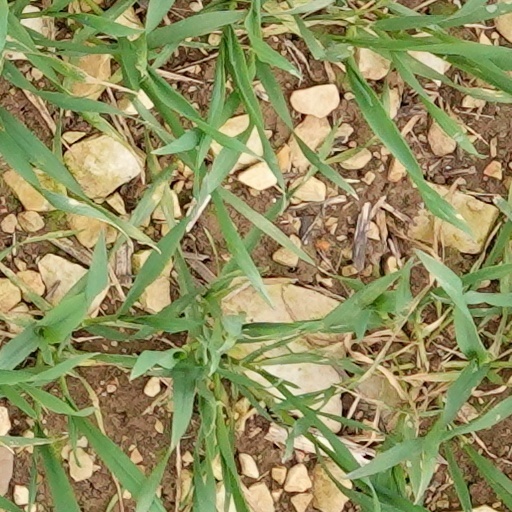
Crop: wheat